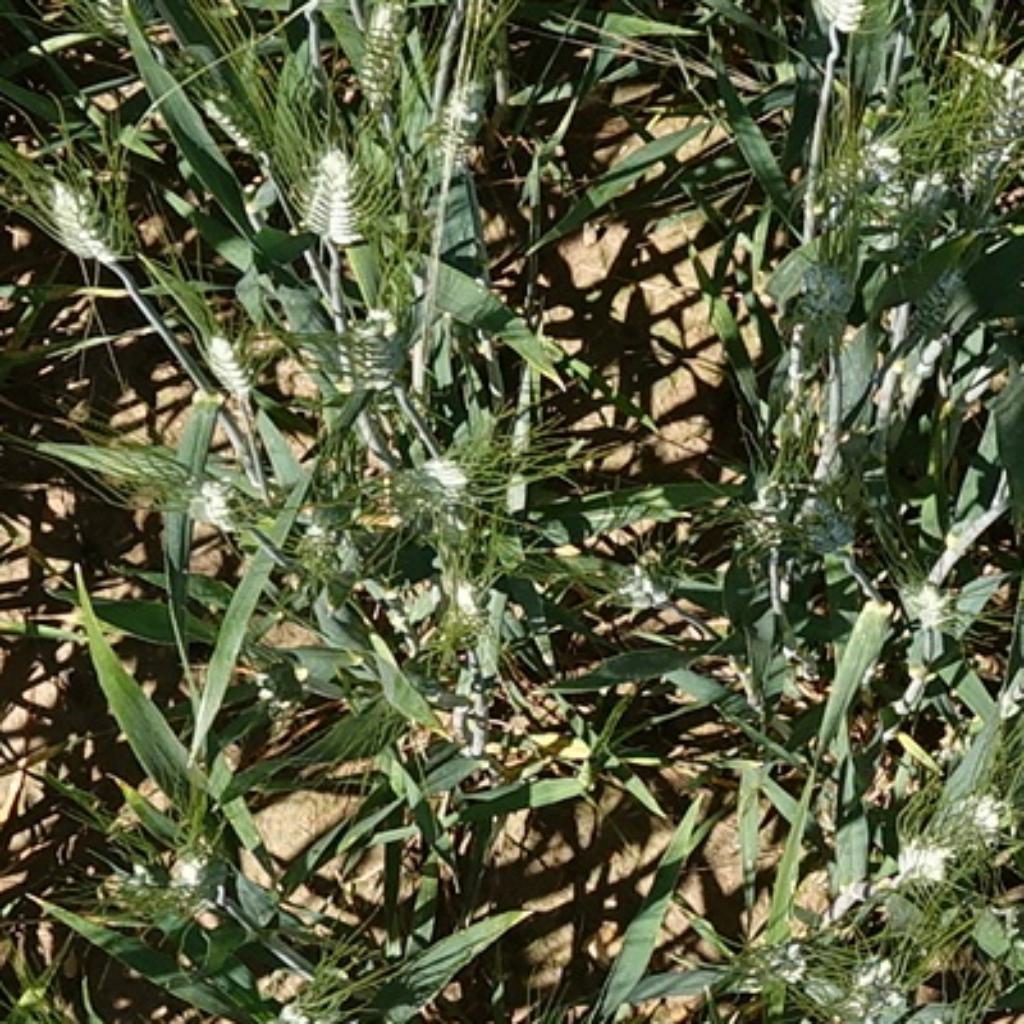
Country: France
Location: Gréoux
Wheat development stage: Filling